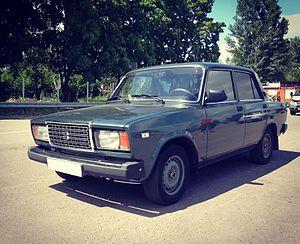
Les Lada 2105, 2107 et le break 2104 sont des automobiles du constructeur russe Lada-AvtoVAZ, produites depuis le début des années 1980.